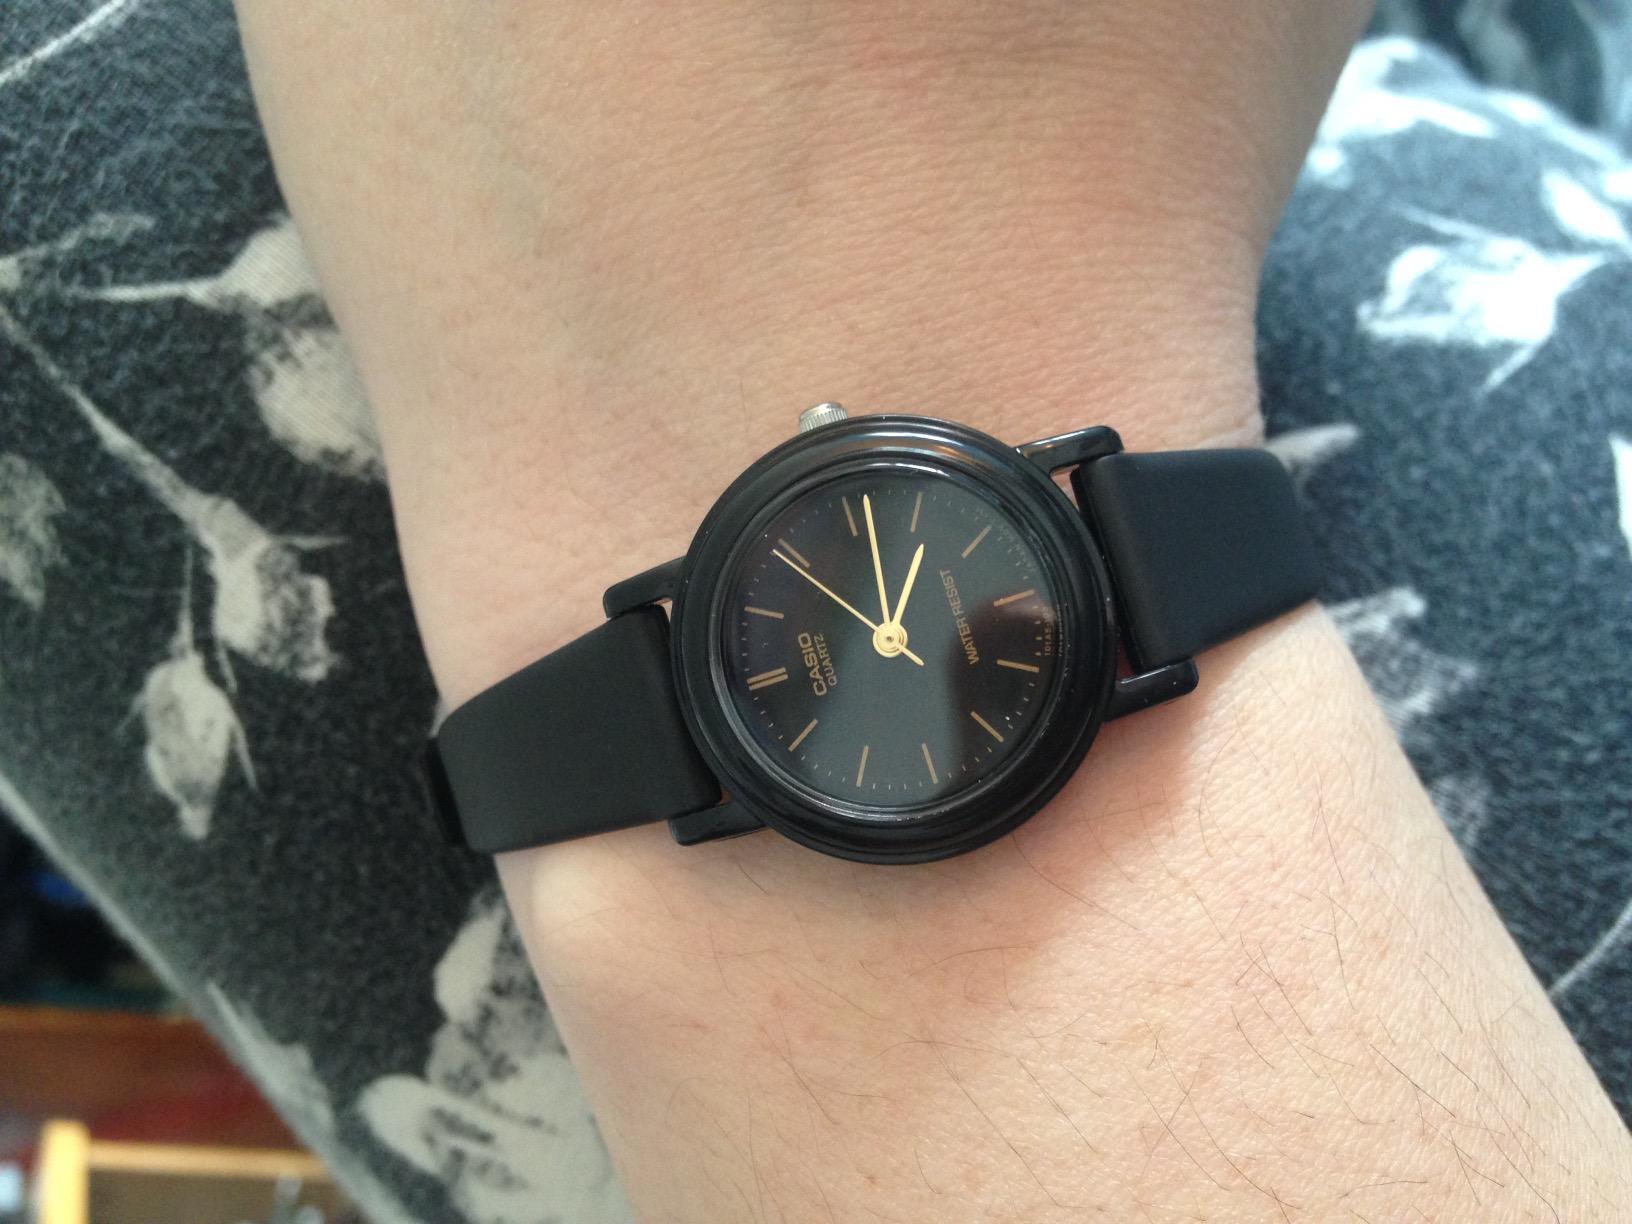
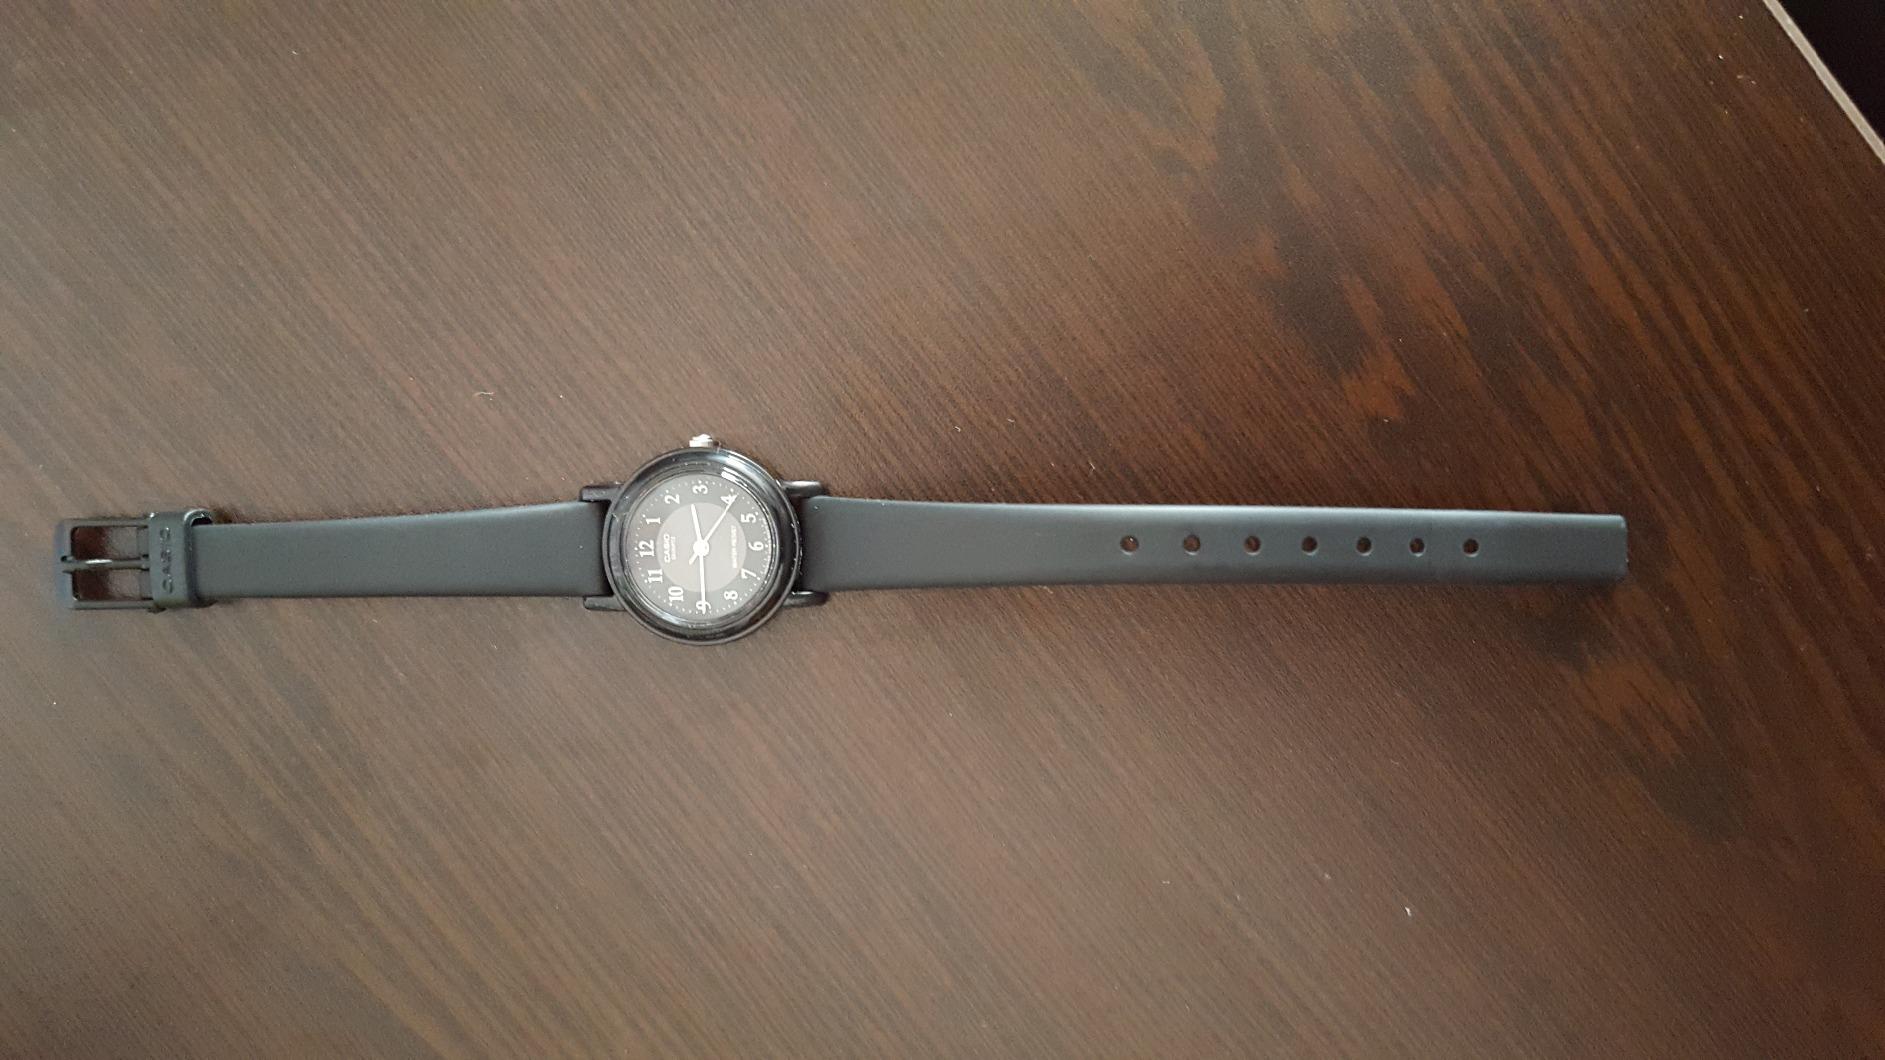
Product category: accessories_watch
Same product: no